SS Fenella (1936)

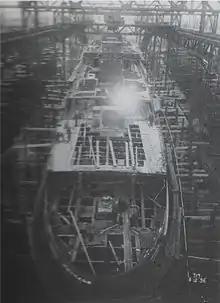
"Fenella" under construction.

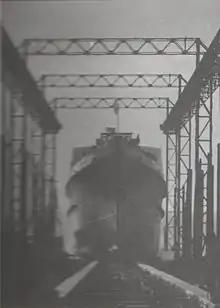
"Fenella" is launched at Barrow; 16 December 1936.

"Fenella"s sister ship "Tynwald" was also lost during the war.